Nativity of Jesus in art

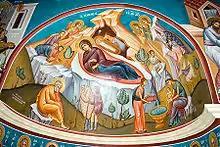
Modern Greek Orthodox mural in Jordan, using a depiction little changed in over a millennium

A new form of the image, which from the rare early versions seems to have been formulated in 6th-century Palestine, was to set the essential form of Eastern Orthodox images down to the present day. The setting is now a cave – or rather the specific Cave of the Nativity in Bethlehem, already underneath the Church of the Nativity, and well-established as a place of pilgrimage, with the approval of the Church. Above the opening a mountain, represented in miniature, rises up. Mary now lies recovering on a large stuffed cushion or couch ("kline" in Greek) beside the infant, who is on a raised structure, whilst Joseph rests his head on his hand.